Carmen Dorantes Martínez

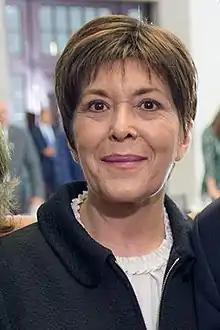
Dorantes Martínez in July 2017

Carmen Dorantes Martínez (born 16 July 1957) is a Mexican Institutional Revolutionary Party politician who served as a senator from the state of Hidalgo in the Senate of the Republic as part of the LXIII Legislature of the Mexican Congress from 2015 to 2018. She was previously the general director of the Hidalgo Women's Institute, the Coordinator of Support for Hidalguenses in the State and Abroad, and a delegate of the State Delegate in Hidalgo of the Ministry of Agriculture, Livestock, Rural Development, Fisheries and Food.